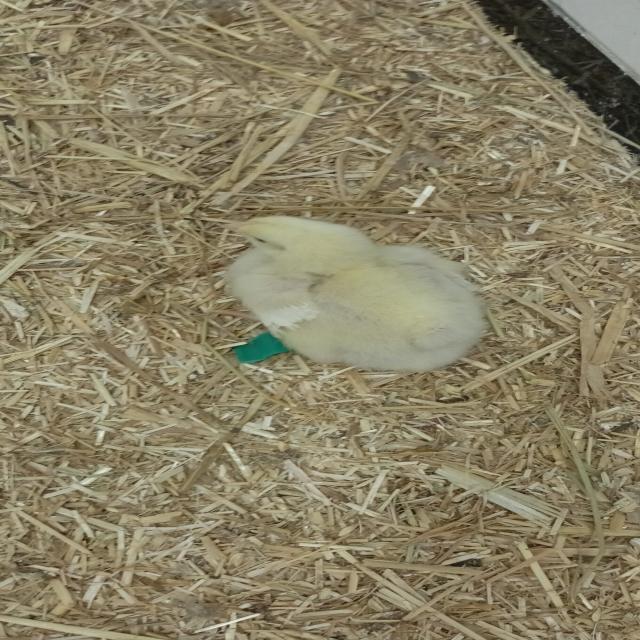
Weight: 227 g